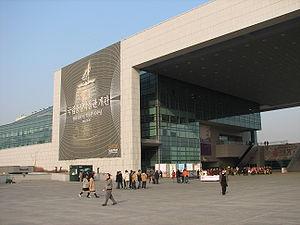
Cette liste des plus grands musées d'art du monde procède à un classement des musées d'art et autres musées contenant principalement des œuvres d'art en fonction de la surface totale d'exposition.
Cette liste des musées d'art les plus visités au monde mentionne les musées exposant des œuvres d'art. Des musées comme le musée d'histoire naturelle de Londres sont exclus. Cette liste de 100 musées est basée sur un article publié en avril 2015 dans The Art Newspaper et traitant l'année 2014. Cette liste n'est pas complète et n'inclut pas tous les grands musées d'art. Ceux qui manquent sont donc intégrés dans le tableau mais non classés.